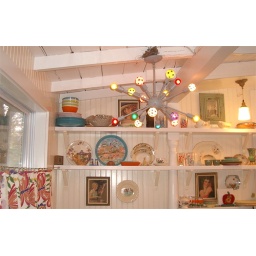
Open shelving flanks a window above the kitchen cabinets, displaying cheery vintage dinnerware.